Red Dot

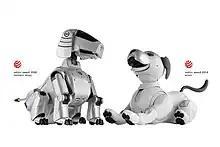
AIBO robotic dog

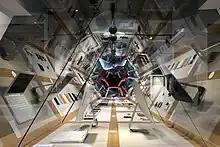
Award-winning Apple products at the Red Dot Design Museum in Essen

The oldest of the three awards, the "Red Dot Award: Product Design", had been known as "Design Innovations" until 2000. It is given for products with a "good or excellent design quality". The awarding ceremony takes place annually at the Aalto Theatre in Essen. Overall, the Red Dot Award: Product Design is composed of around fifty categories from a wide variety of areas such as computers, medical devices, glasses, office furniture, household or bicycles. Some of the best-known award-winning products include Sony's robot dog AIBO, the iPod, iPhone and iMac from Apple, as well as the Ferrari LaFerrari and 296 GTB.